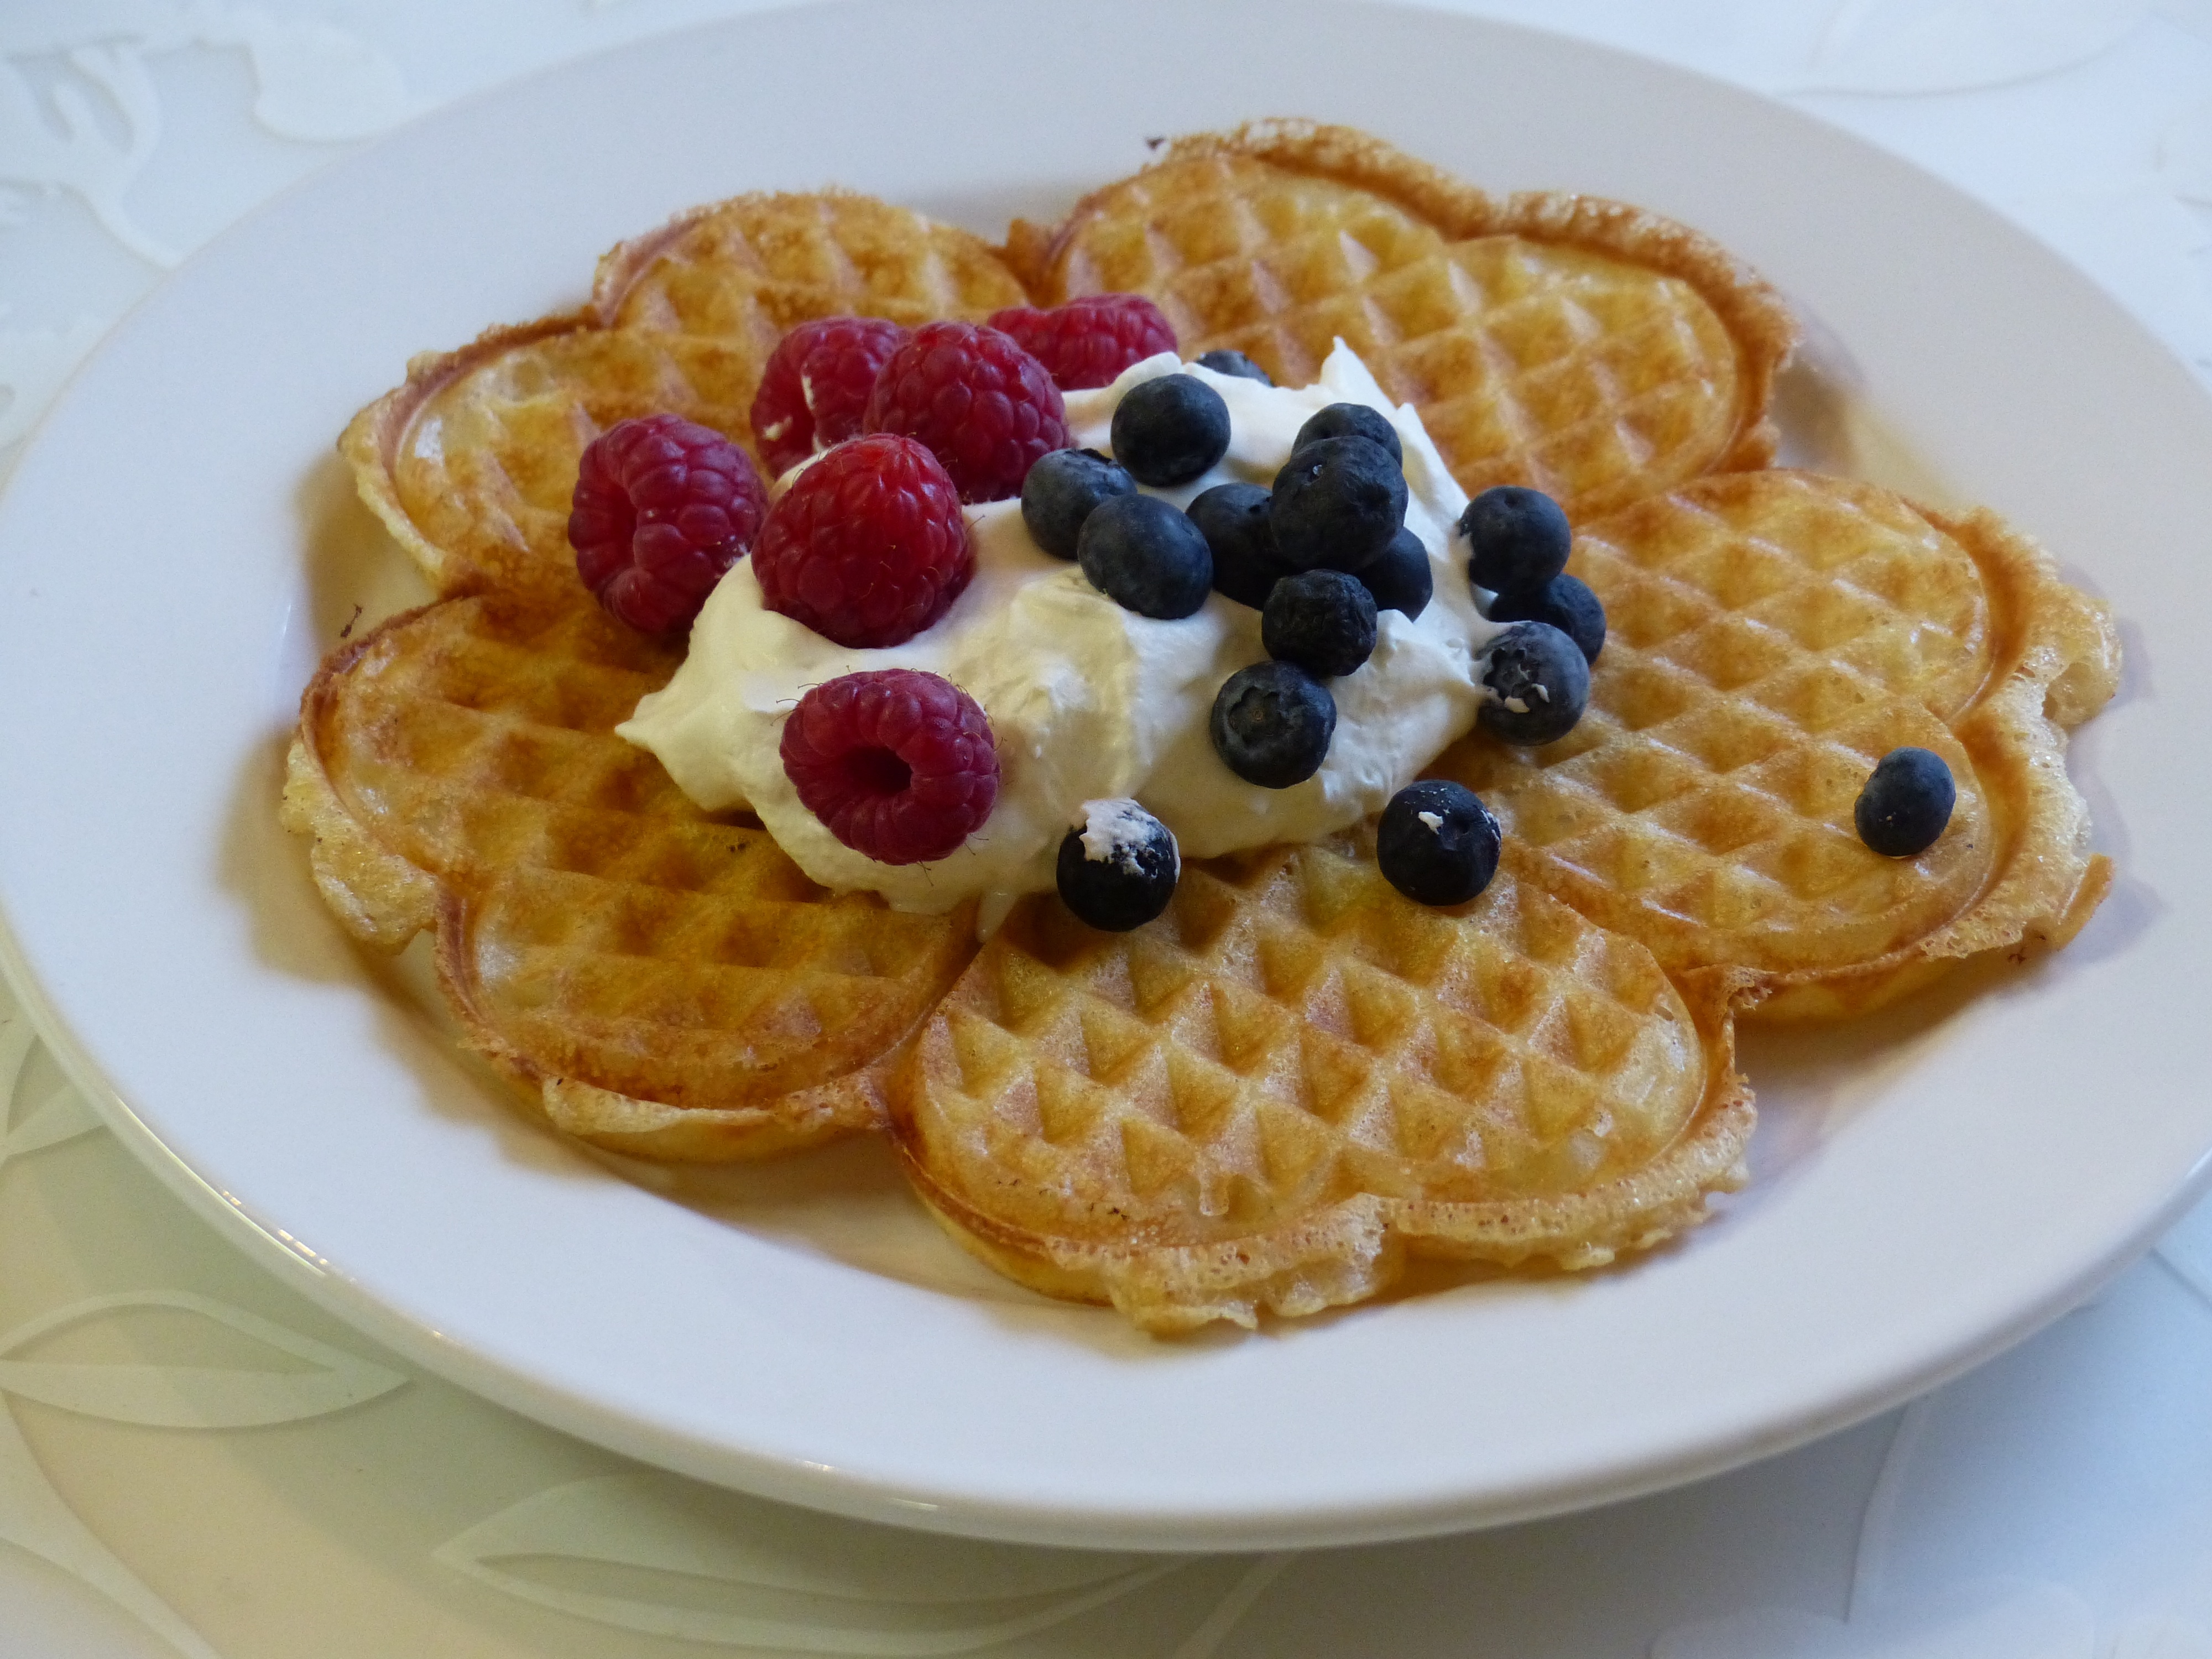
dish, meal, food, produce, plate, breakfast, dessert, waffle, cream, pancake, blueberries, raspberries, canvas, belgian waffle